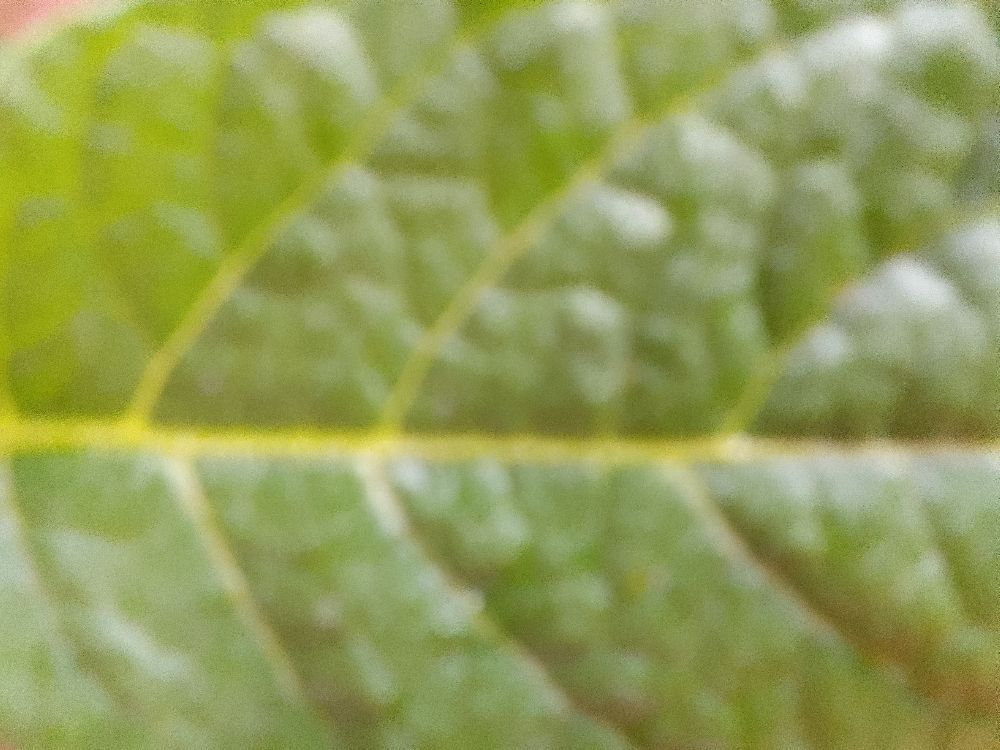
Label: Healthy